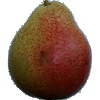
Label: pear_forelle